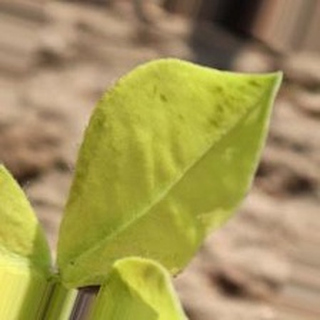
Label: groundnut_nutrition_deficiency